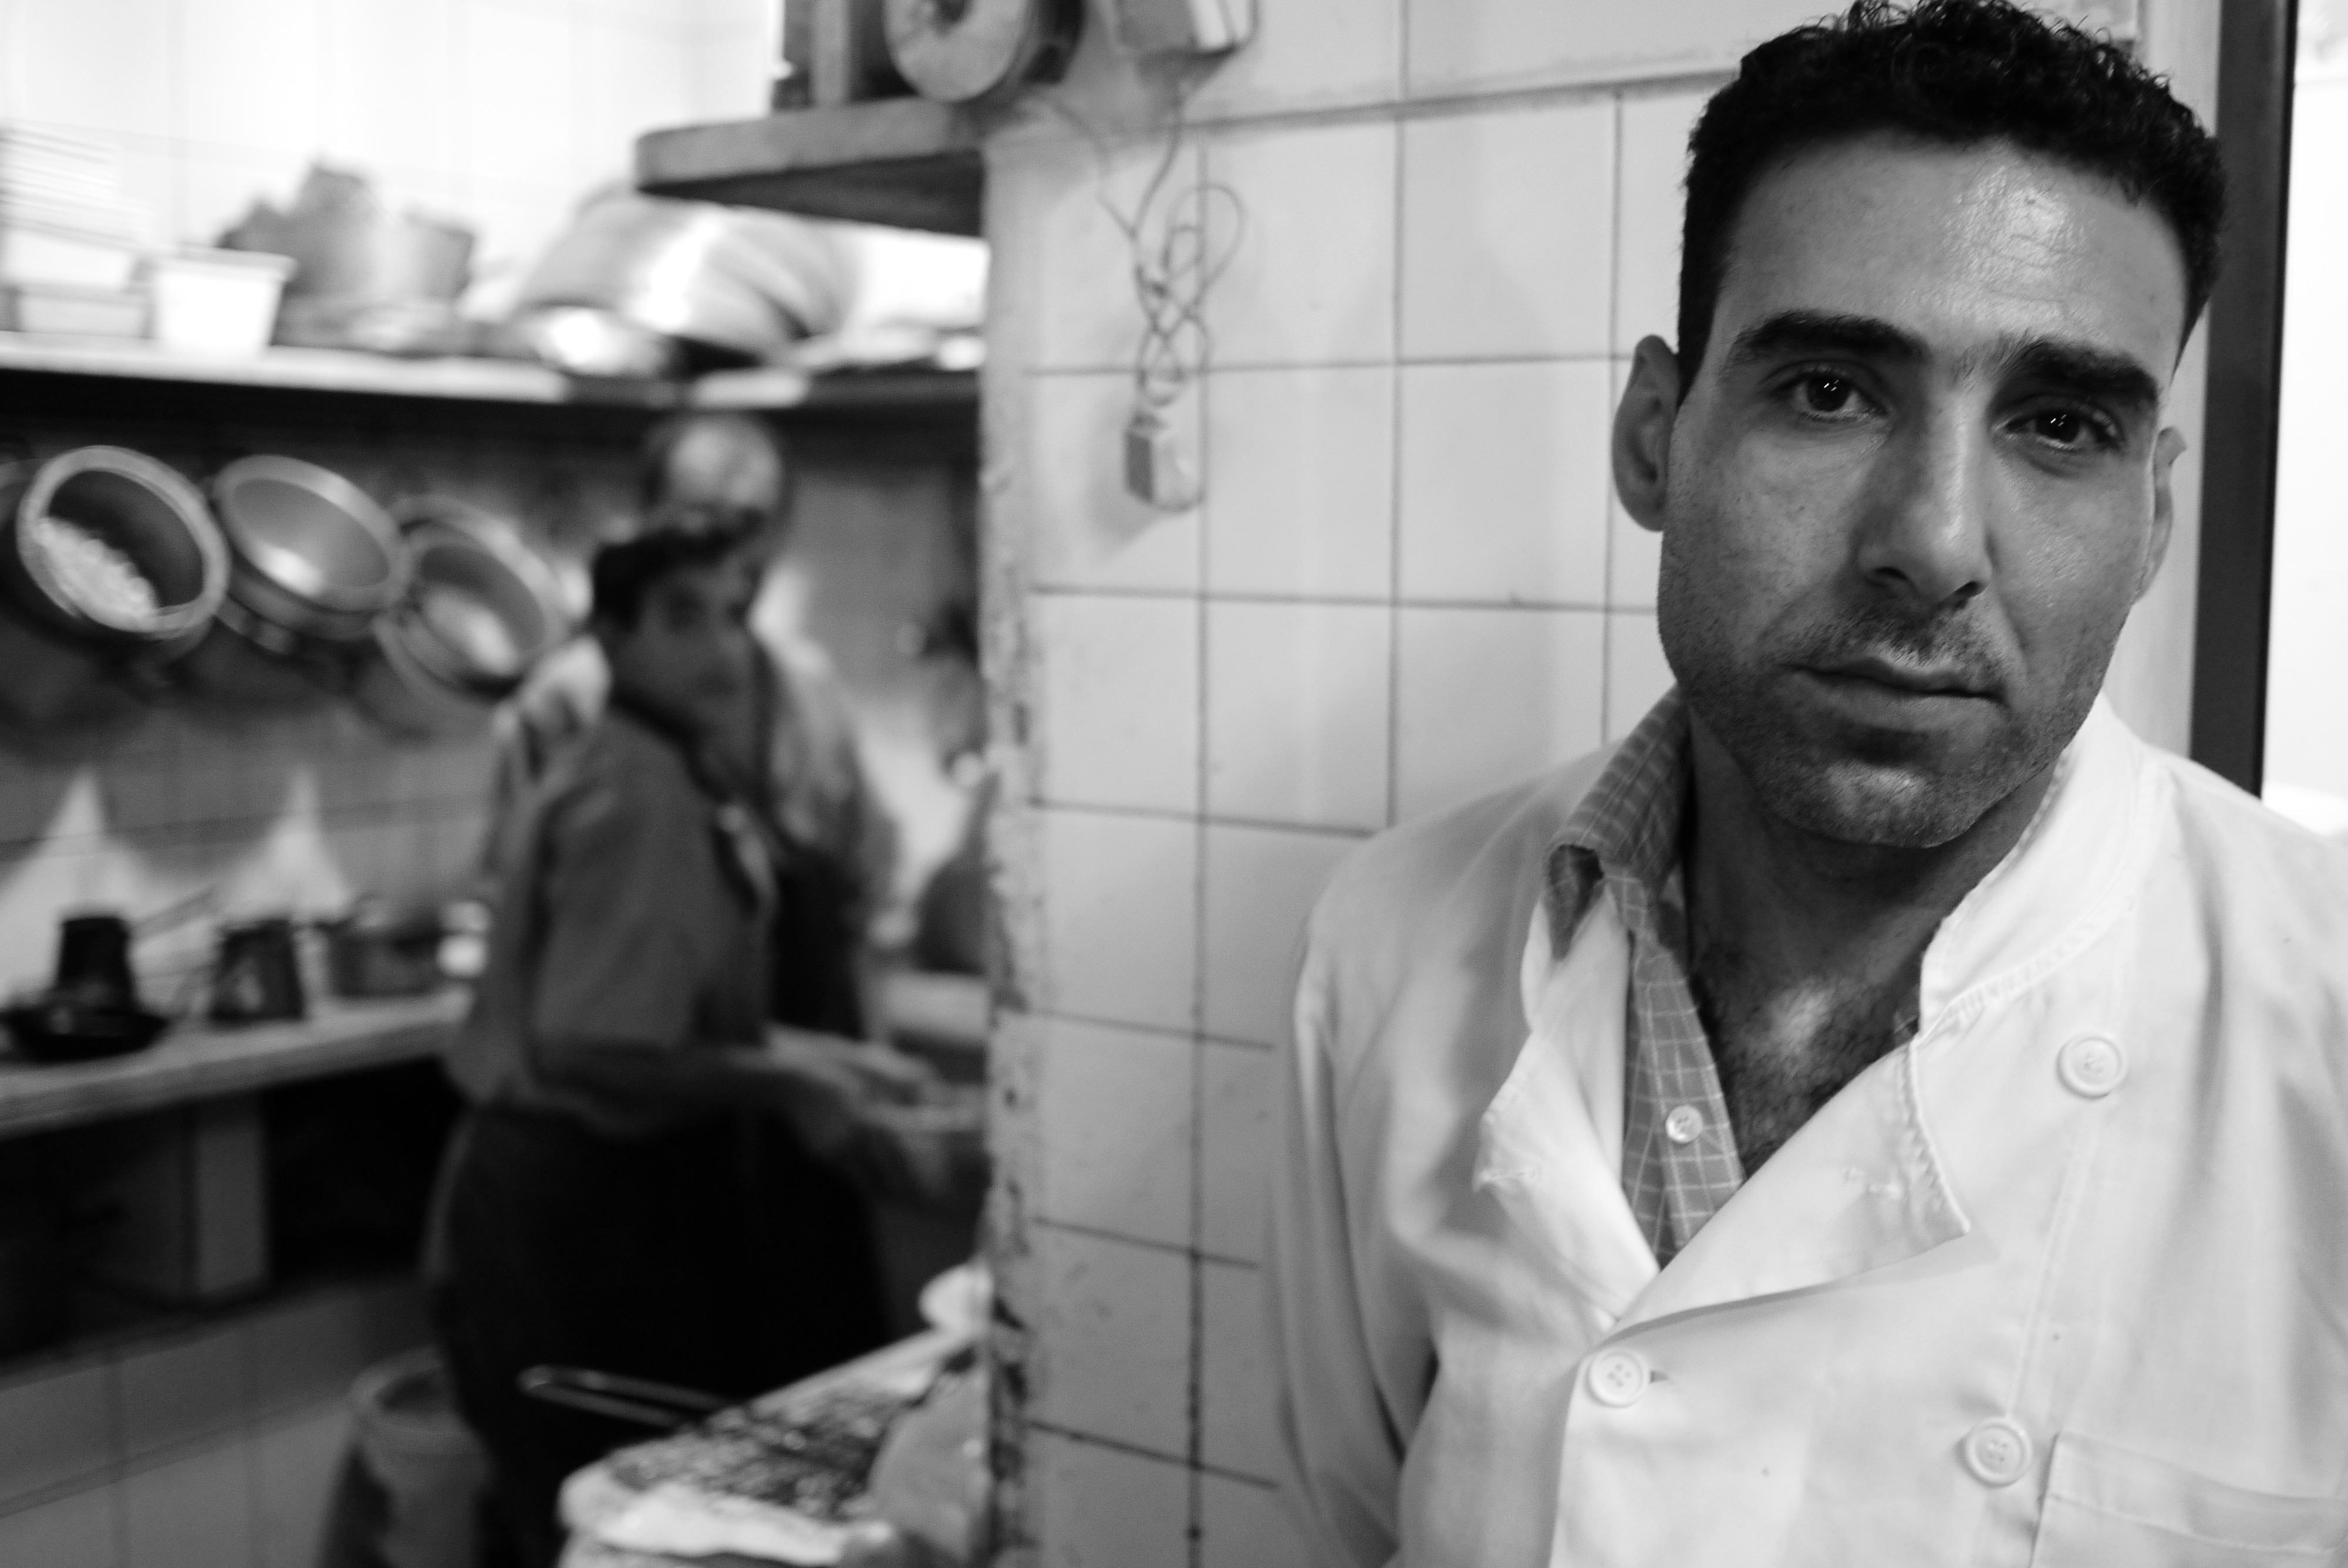
man, person, black and white, white, street, photography, ebook, training, professional, black, monochrome, streetphotography, flickr, thomas, video, olympus, photograph, omd, fuji, leica, monochrom, leuthard, hcb, thomasleuthard, streettogs, monochrome photography